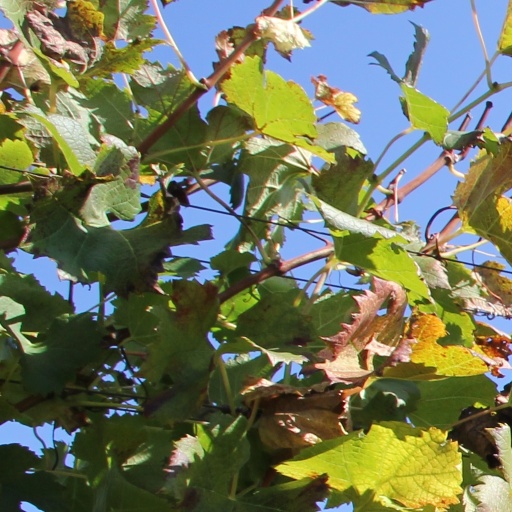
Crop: grape